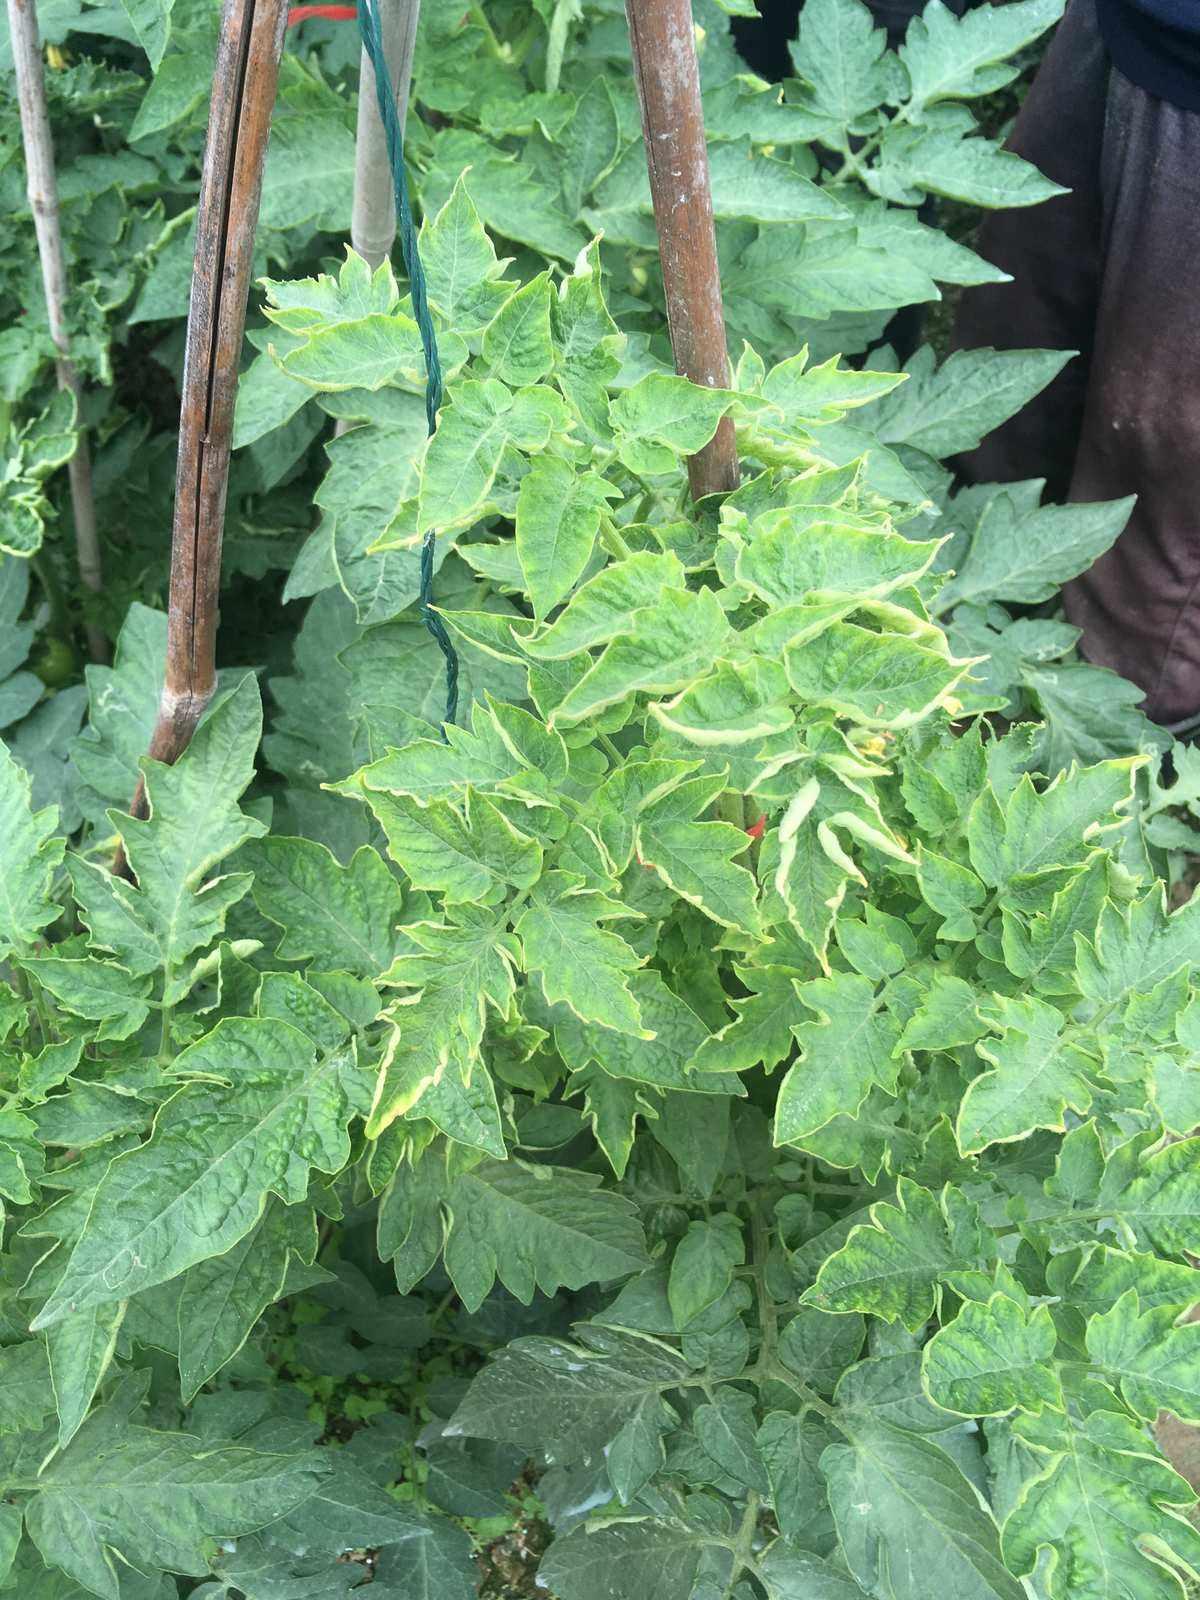
Plant: Tomato
Disease: tomato yellow leaf curl virus